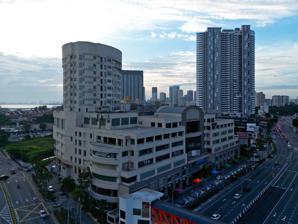
Building: Island 88
Country: Malaysia
Year built: 1995
Shopping mall in George Town, Penang, Malaysia Island 88 Location Tanjong Tokong , George Town , Penang Coordinates 5°27′02″N 100°18′21″E / 5.45046°N 100.30588°E / 5.45046; 100.30588 Address 118, Jalan Tanjong Tokong, 10470 Tanjong Tokong , George Town , Penang , Malaysia Opening date 1995 No. of floors 4 Website island88 .com Island 88 , formerly known as Island Plaza , is a shopping mall within George Town in the Malaysian state of Penang . Located at the suburb of Tanjong Tokong , the 500,000 sq ft (46,000 m 2 ) retail complex was opened in 1995. After facing a decline due to the emergence of newer shopping malls throughout George Town, it was rebranded as Island 88 in 2023 by Hong Kong real estate tycoon Paul Law. History Island Plaza in 2022 Island Plaza was launched in 1995 at a cost of RM200 million. Touted as the most luxurious retail complex in Penang at that time, it was at the forefront of introducing high-end brands like Versace , Fila , Oshkosh B'gosh and Mizuno into Penang. In 2005, Metrojaya became Island Plaza's anchor tenant by opening its first department store in Penang within the mall. The Asian Retail Mall Fund II (ARMF II), a real estate fund managed by Primerica , purchased Island Plaza in 2007 and spent RM40 million on its renovation. However, due to the emergence of numerous shopping malls throughout George Town and the lengthy renovation, Island Plaza began to decline gradually. Metrojaya's department store was closed in 2011, and ARMF II started looking for investors to sell Island Plaza. In 2020, just before the Movement Control Order caused by the COVID-19 pandemic , Paul Law, a Hong Kong property magnate, acquired Island Plaza for an undisclosed sum. The mall underwent rebranding in 2023 and was renamed Island 88. The revitalisation of Island 88 will involve the integration of Hong Kong-inspired dining establishments and lifestyle outlets. Location Island 88 is situated opposite City Residence , at Jalan Tanjong Tokong, the main thoroughfare running through Tanjong Tokong . See also List of shopping malls in Malaysia References